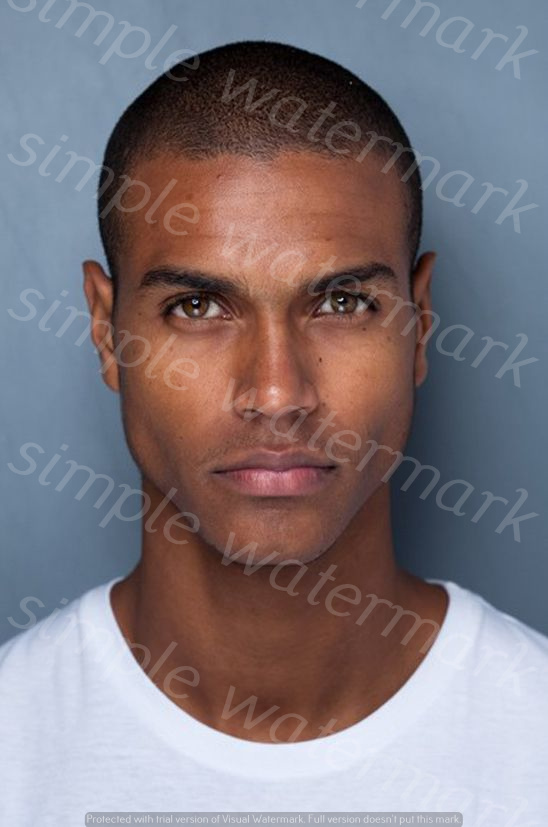
Label: Watermark